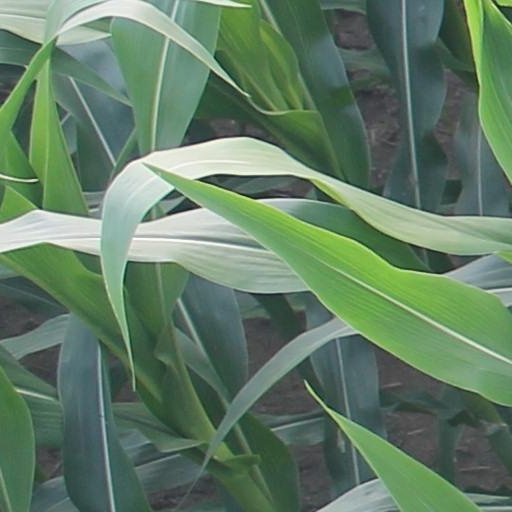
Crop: maize; corn